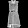
Label: Dress